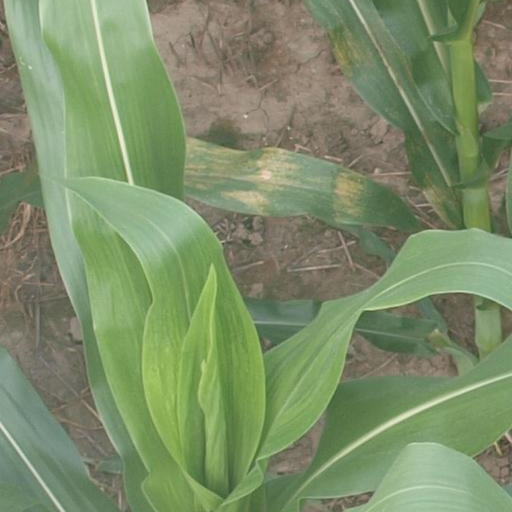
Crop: maize; corn